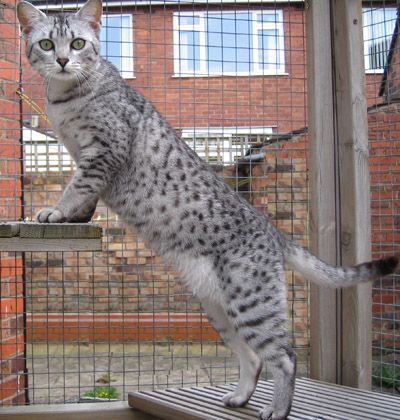
Animal: cat
Breed: egyptian_mau